Edwin Lutyens

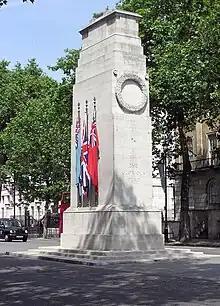
The Cenotaph, Whitehall, London

The bulk of Lutyens's early work consisted of private houses in an Arts and Crafts style, strongly influenced by Tudor architecture and the vernacular styles of south-east England. This was the most innovative phase of his career. Important works of this period include Munstead Wood, Tigbourne Court, Orchards and Goddards in Surrey, Deanery Garden and Folly Farm in Berkshire, Overstrand Hall in Norfolk and Le Bois des Moutiers in France.